Arthur Day (Kent cricketer)

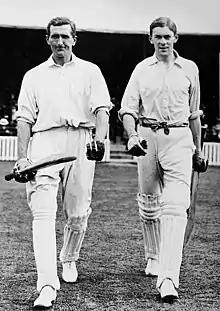
Day (right) with C. B. Fry during the match celebrating the centenary of Lord's cricket ground, played between South Africa and England on 22 June 1914

Arthur Percival Day (10 April 1885 – 22 January 1969) was an English amateur cricketer who played for Kent County Cricket Club during the period of the county's greatest success in the County Championship before World War I. He played in all four of Kent's Championship winning sides in the pre-war period and scored over 7,000 first-class runs. He was chosen as one of the Cricketers of the Year in 1910.